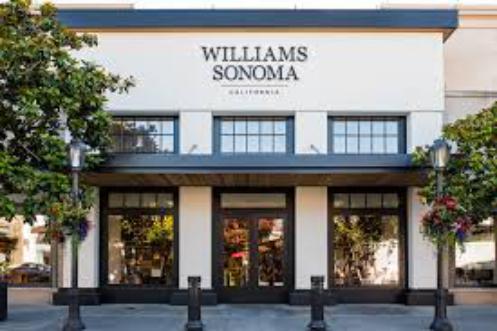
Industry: Clothes